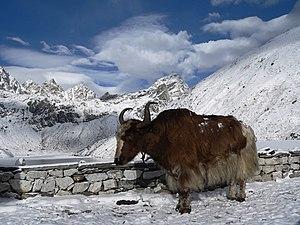
Le fromage au lait de yack est produit dans les régions d'altitude d'Asie Centrale. Le yack est un animal laitier particulièrement adapté à l'altitude et domestiqué pour sa production de lait. La femelle du Yack produit du lait dont une partie est transformé en fromage. Le fromage est produit en altitude, loin des axes routiers, et ces contraintes géographiques expliquent que la production du fromage de yack reste encore manuelle. La production est limitée mais le fromage de yack présente un grand intérêt nutritionnel.
Le yack ou yak est une grande espèce de ruminant domestique à longue toison de l'Himalaya. La femelle du yak est appelée dri ou drimo par les Tibétains et nak par les sherpas.